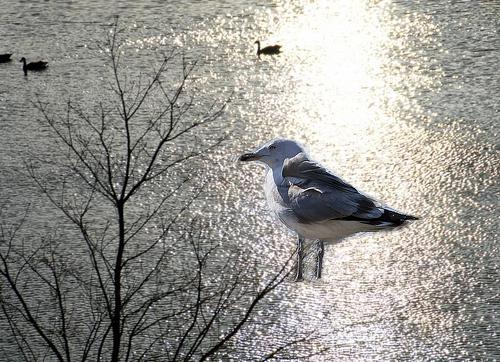
Bird species: Herring_Gull
Bird type: waterbird
Background: water